Melbourne central business district

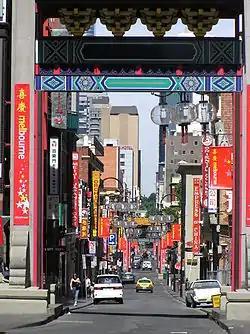
Chinatown, Melbourne, the longest continuous Chinese settlement in the Western World and the oldest Chinatown in the Southern Hemisphere China is the most common birthplace of CBD residents, with 24.9% of residents born there, while Mandarin is the most spoken language at home by CBD residents, with 30.8% of CBD residents speaking it at home

According to the , the population of the CBD (the Level 2 statistical area of Melbourne) was 37,321 residents, about half of which were overseas students. Only 14.3% of residents were born in Australia, while 24.9% were born in China. Other places of birth included Malaysia 8.3%, India 6.2%, Indonesia 4.5% and South Korea 4.0%. Only English was spoken at home by 21.7% of residents, while 30.8% spoke Mandarin. Most of these overseas born are students, with 57.3% of residents attending a tertiary educational institution, and 54.3% of residents aged between 20 and 29.